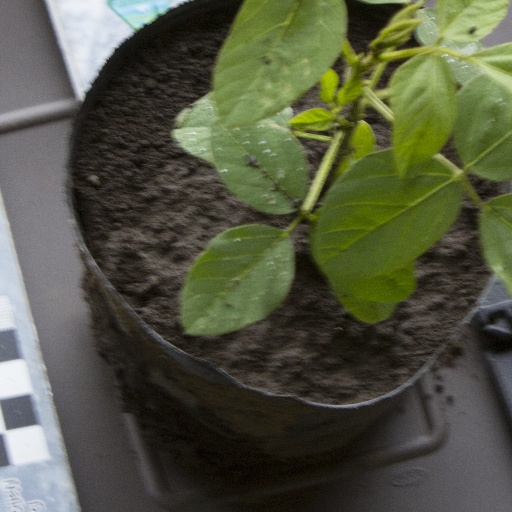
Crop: soybean